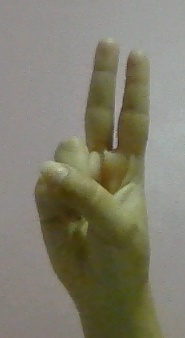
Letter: taa